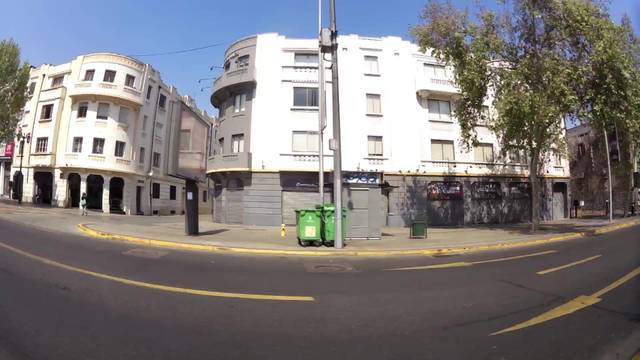
Region: Chile
Coordinates: -33.448, -70.667